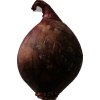
Label: red_onion